The Anarchist Collectives

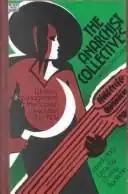

The Anarchist Collectives: Workers’ Self-Management in the Spanish Revolution, 1936–1939 is a book of perspectives from the Spanish Revolution. It was edited by Sam Dolgoff and was initially published in 1974 by Free Life Editions. By arrangement with Free Life Editions, Black Rose Books subsequently published a Canadian edition in 1990.